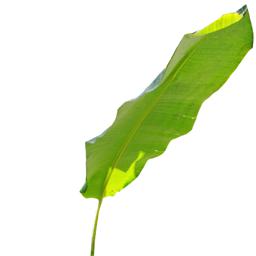
Label: MALBHOG LEAF